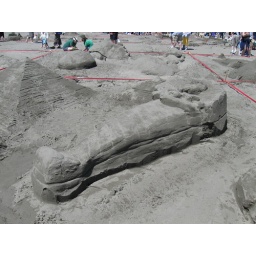
Ocean Shores Sand castle building festival 2008. Happens in Late July